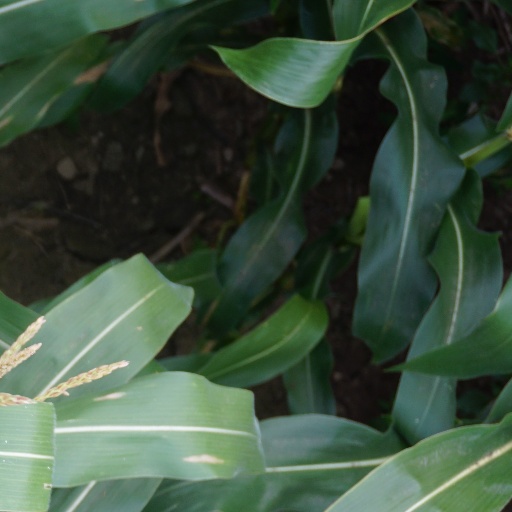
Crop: maize; corn